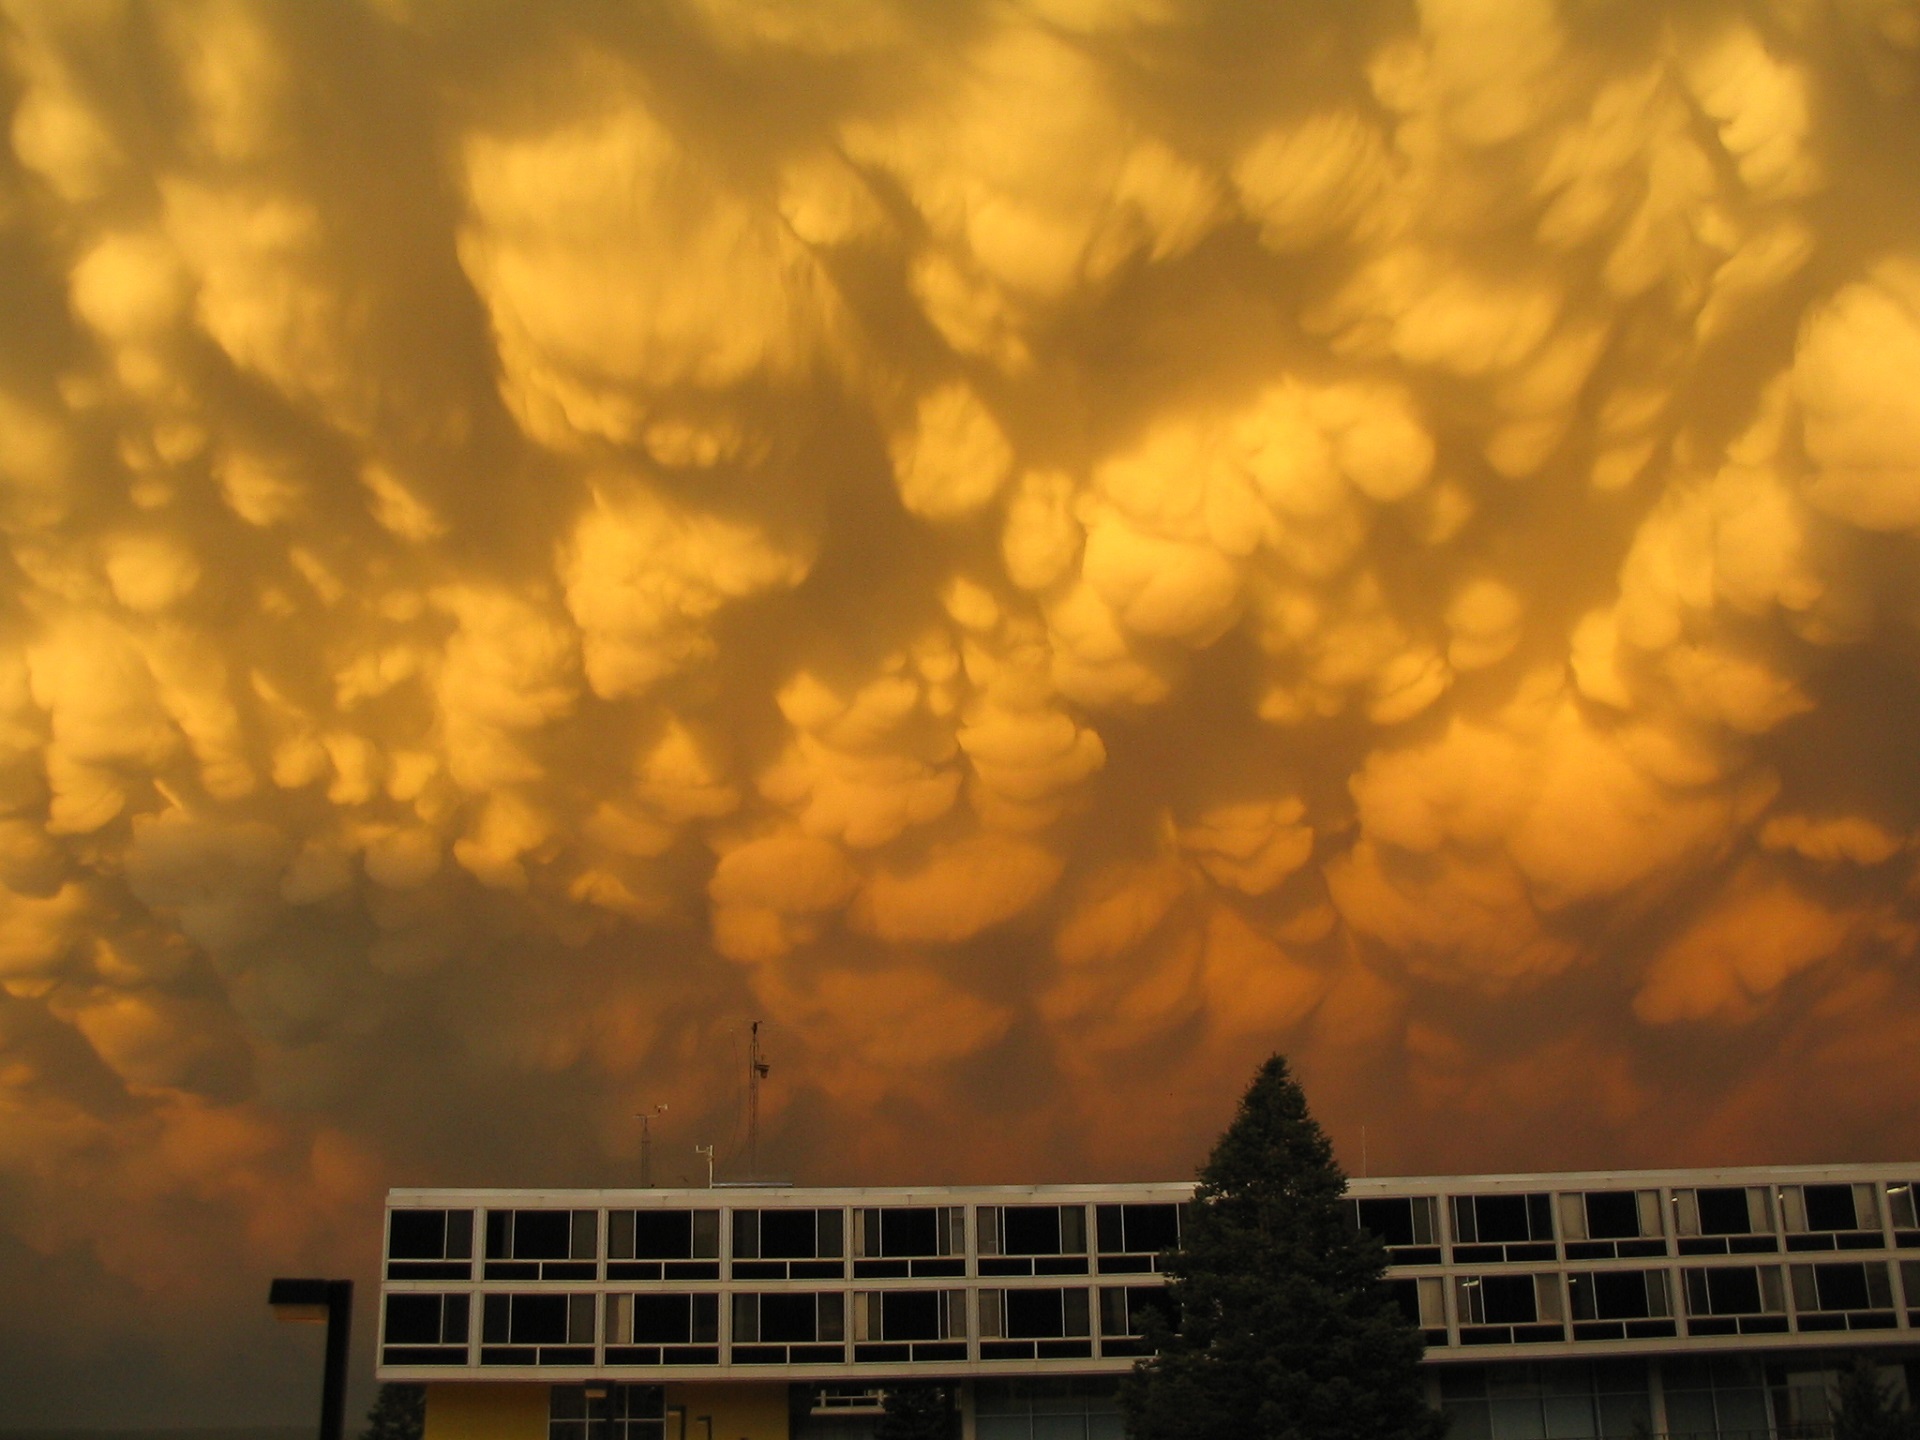
landscape, nature, horizon, light, cloud, sky, sun, sunrise, sunset, sunlight, morning, dawn, atmosphere, formation, dusk, evening, reflection, scenic, weather, colorful, mammatocumulus, dramatic, afterglow, meteorological phenomenon, mammatus clouds, round pouches, storm warning